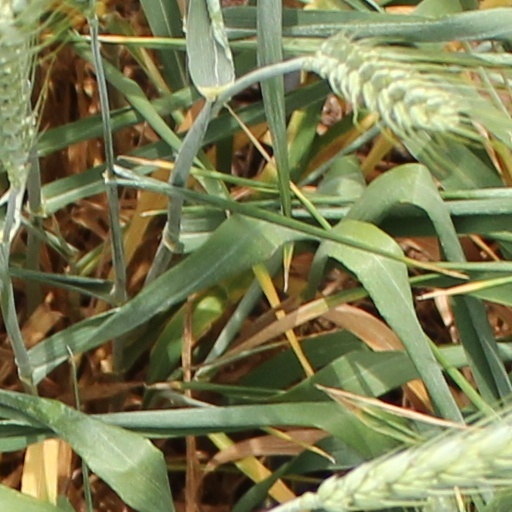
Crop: wheat